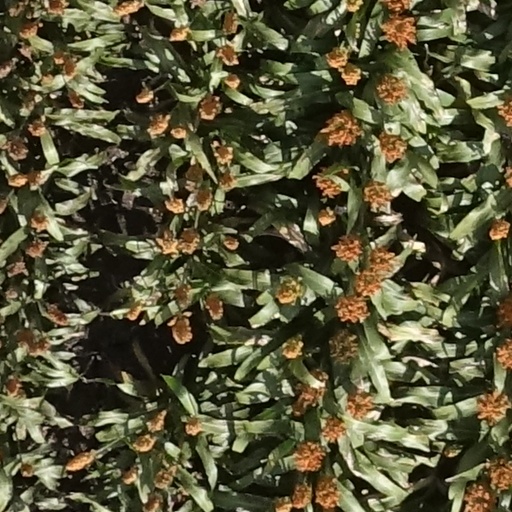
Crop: sorghum